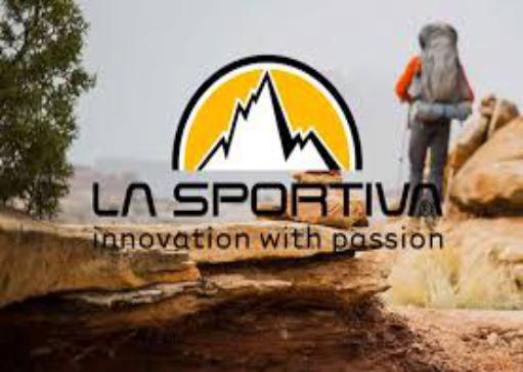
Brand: la sportiva
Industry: Sports